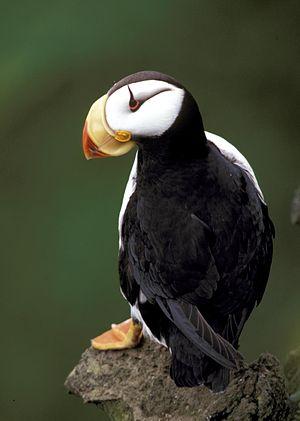
Le Macareux cornu est une espèce pélagique d'oiseaux de mer de la famille des Alcidés présente dans l'océan Pacifique nord, notamment sur les côtes de l'Alaska, de la Sibérie ou de la Colombie-Britannique. Il vit principalement en colonies, avec d'autres Alcidés et se nourrit surtout de petits poissons.
Le genre Fratercula regroupe trois espèces d'oiseaux de mer connus sous le nom de « macareux ».
Le terme oiseau de mer renvoie à un ensemble aux limites assez mal définies : en réalité, la définition du groupe résulte plus d'une sorte de consensus, pour ne pas dire de tradition, sur les espèces à inclure et celles à exclure, que sur des règles taxonomiques, biologiques ou écologiques strictes. On classe habituellement dans ce groupe environ 305 espèces appartenant à huit familles, entretenant avec le milieu marin des relations de dépendance plus ou moins strictes pendant une partie importante de leur cycle annuel.